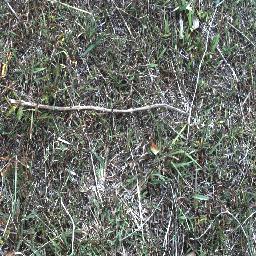
Label: negative